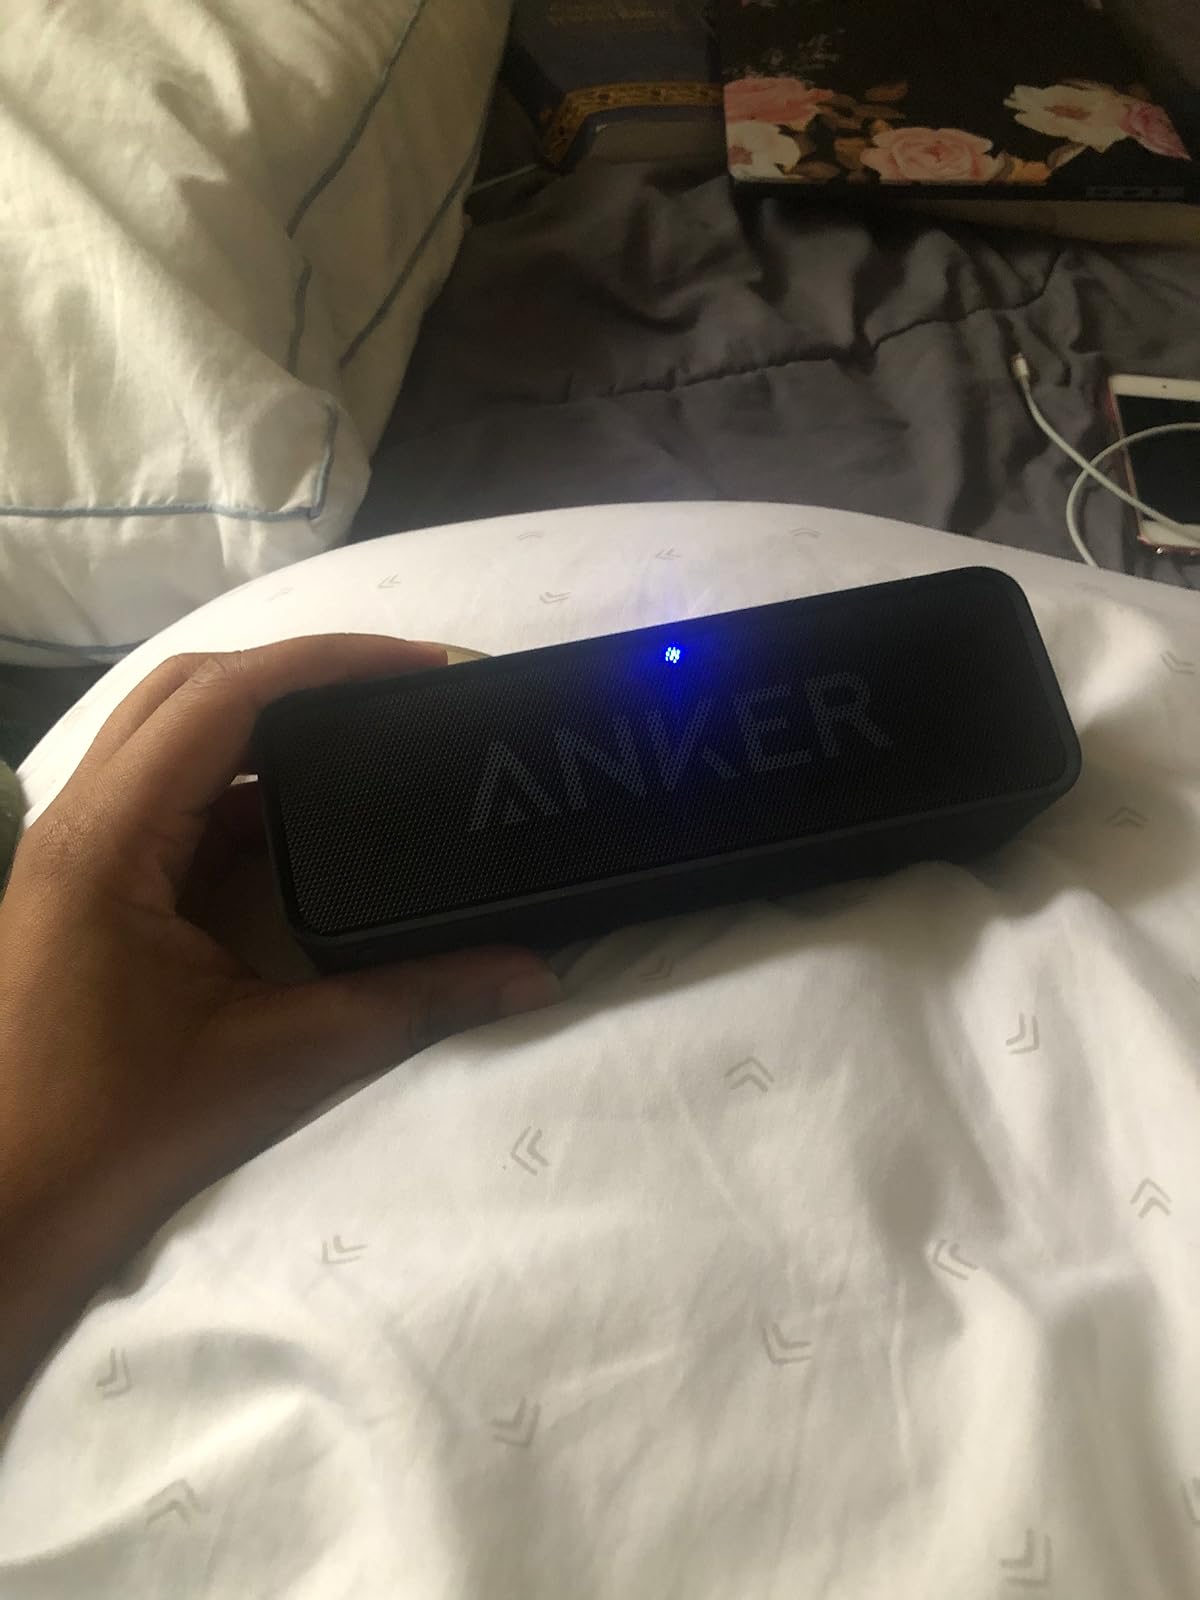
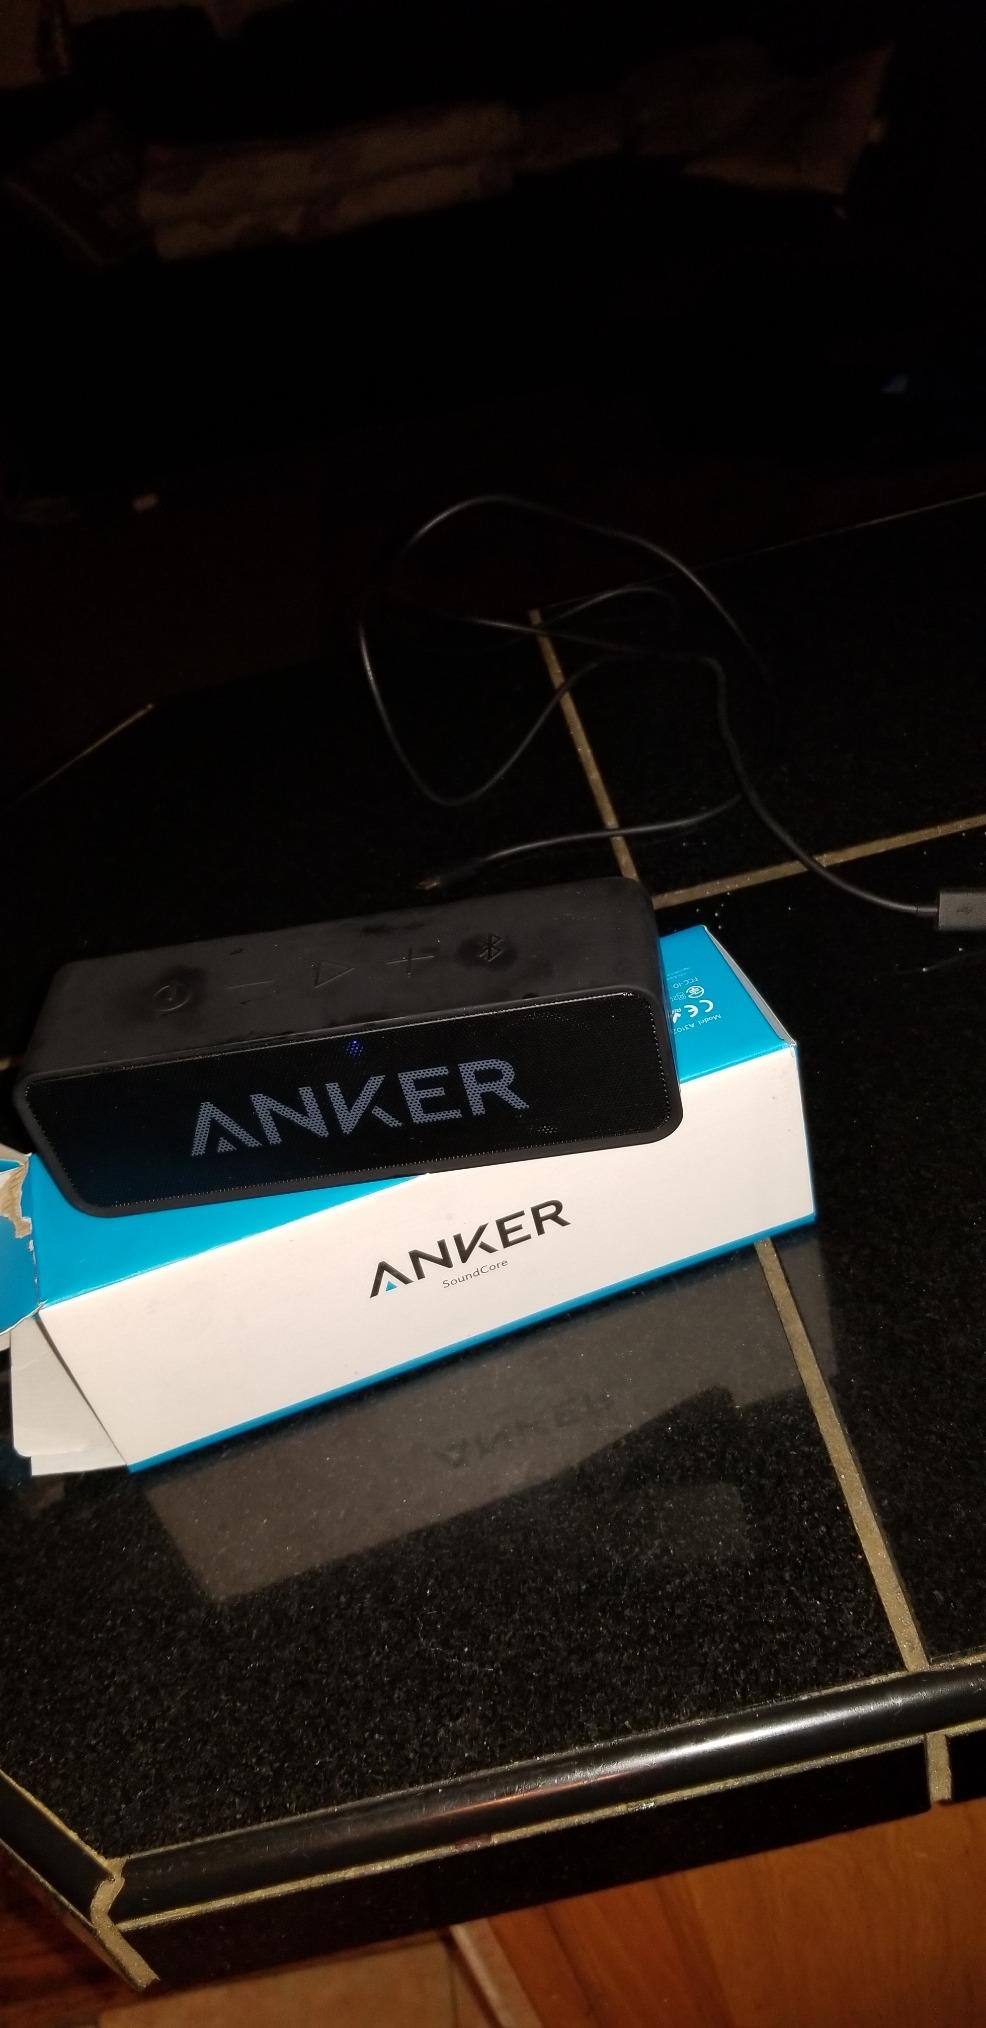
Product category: speaker
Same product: yes